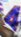
Number: 4